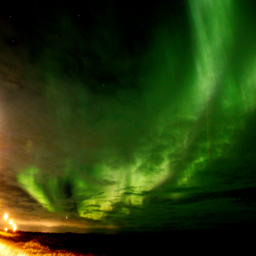
the aurora as seen along the road .